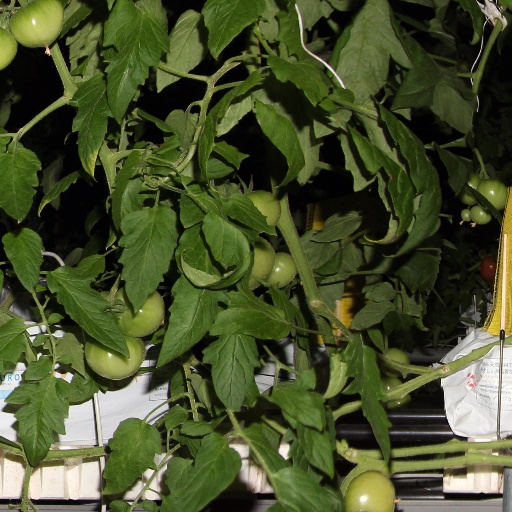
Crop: tomato